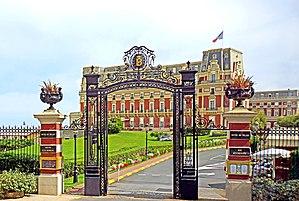
David Golder est un roman d'Irène Némirovsky paru en 1929 et dont le succès l'a révélée comme écrivaine.